John Ogonowski

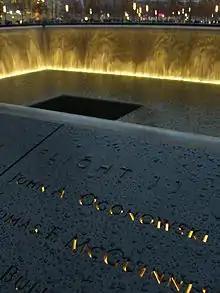
Ogonowski's name is located on Panel N-74 of the National September 11 Memorial's North Pool, along with the other passengers and crew of American Airlines Flight 11.

John Alexander Ogonowski (February 24, 1951 – September 11, 2001) was a Polish-American aircraft pilot and an agricultural activist. A resident of Dracut, Massachusetts, Ogonowski was a leading advocate on behalf of farming in Massachusetts, particularly in aiding immigrant farmers from Cambodia, whom he assisted as part of the New Entry Sustainable Farming Project. He was the Captain of American Airlines Flight 11, which was hijacked by al-Qaeda terrorists and flown into the North Tower of the World Trade Center as part of the September 11 attacks. He is believed to have been killed by the hijackers prior to the crash.